Docteur Jekyll et les femmes

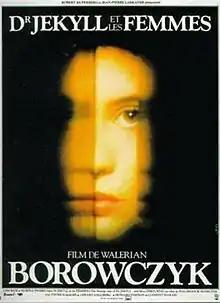

Docteur Jekyll et les femmes is a 1981 horror film directed by Walerian Borowczyk. The film is a variation on Robert Louis Stevenson's 1886 novella "Strange Case of Dr Jekyll and Mr Hyde" and stars Udo Kier, Marina Pierro, Patrick Magee, Howard Vernon, and Gérard Zalcberg.